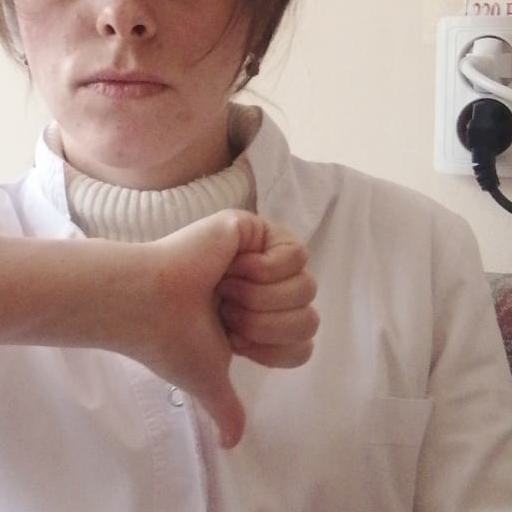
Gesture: dislike